Tom Mulcair

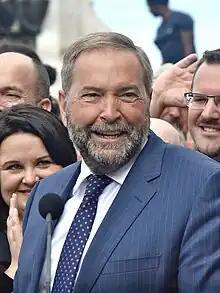
Mulcair in 2015

Thomas Joseph Mulcair (born October 24, 1954) is a Canadian lawyer and retired politician who served as the leader of the New Democratic Party (NDP) from 2012 to 2017 and leader of the Official Opposition from 2012 to 2015. He was elected to the House of Commons in 2007 and sat as the member of Parliament (MP) for Outremont until 2018.